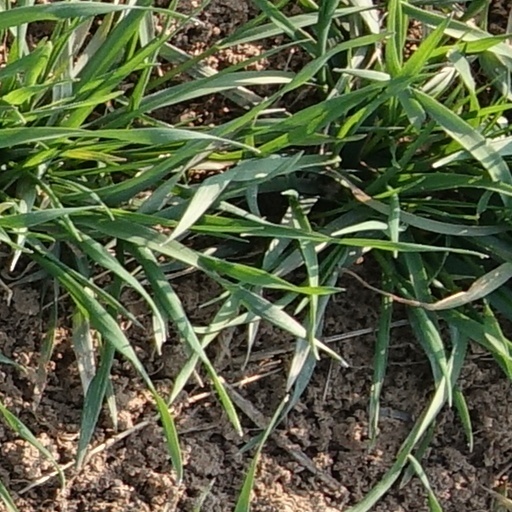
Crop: wheat